Pamela Clemit

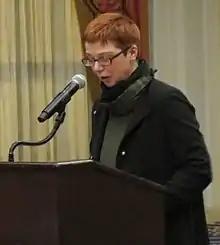
Pamela Clemit at the Keats-Shelley Association of America Awards Dinner, Philadelphia, 2017

Pamela Clemit, FRHistS (born 15 April 1960) is a British scholar, critic, and writer. She specializes in the eighteenth and nineteenth centuries, and works across the disciplines of literature, history, philosophy, and politics. She has particular expertise in the Godwin-Shelley family of writers.